Drumchapel

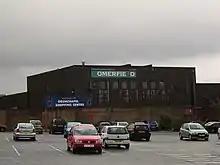
The derelict shopping centre at Drumchapel

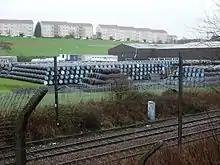
Whisky bond barrels and tenements on Heathcot Ave

The major employers for Drumchapel from the 1950s to the 1980s were the Goodyear Tyre & Rubber Co (GB) Ltd, Beattie's Biscuit Factory, Singers Sewing Machines (Clydebank), The Edrington Group Whisky Bond and the various shipyards on the Clyde. Beattie's Biscuit factory closed in 1978 and the Goodyear and Singers factories both closed in February 1979.